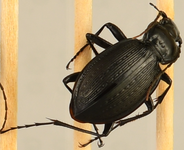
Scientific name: Carabus goryi
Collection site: Mountain Lake Biological Station NEON (MLBS), plot MLBS_002